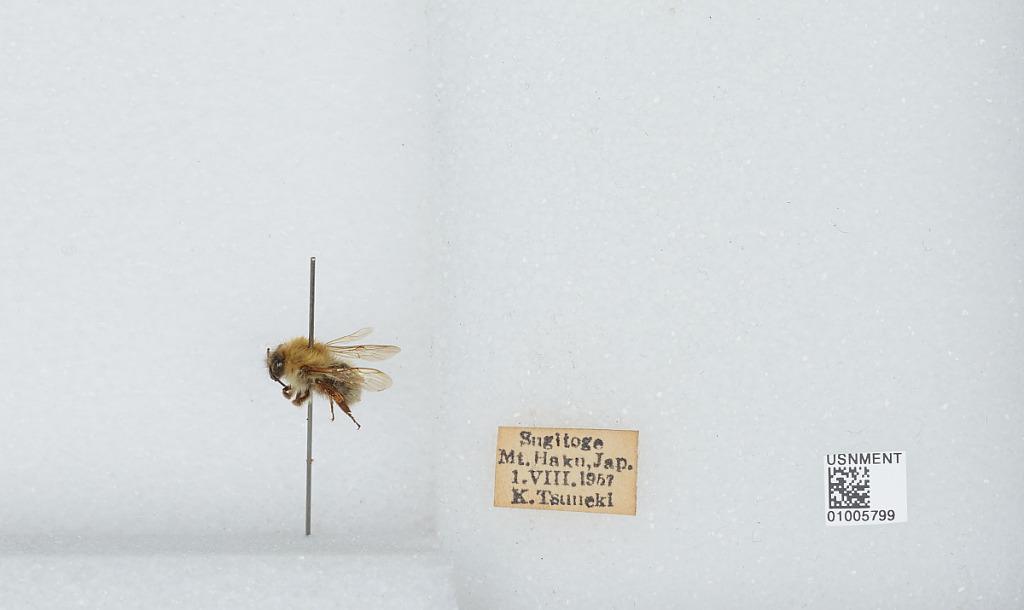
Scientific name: Bombus (Diversobombus) diversus Smith
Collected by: K. Tsuneki
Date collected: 1957-8-1
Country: Japan
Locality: Mt. Haku, Sugitoge
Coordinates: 36.1553, 136.761